August Kastra

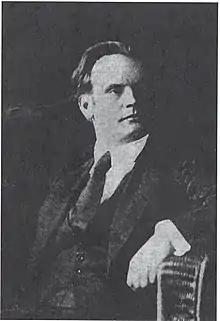
Kastra in 1938

August Eduard Kastra (17 October 1878 – 21 October 1941) was an Estonian journalist and a trade union leader. He was the first chair of the Confederation of Estonian Trade Unions in Estonia and a member of the Reval (Tallinn) Committee of the Russian Social Democratic Labour Party (RSDLP) in early 20th century. Imprisoned during Joseph Stalin’s great purge in 1936, he died in the Gulag concentration camp in October 1941.